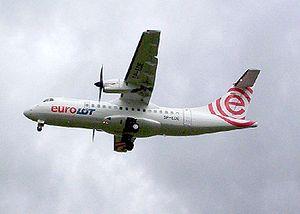
Eurolot S.A. était une compagnie aérienne régionale polonaise, fondée par LOT Polish Airlines comme filiale en 1996 pour exploiter ses lignes intérieures. Ses principaux actionnaires actuels sont le ministère des Finances avec 62,1 % des parts, et la Towarzystwo Finansowe de Silésie avec 37,9 %.